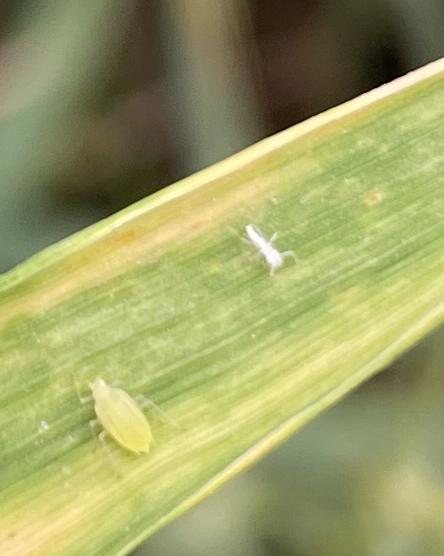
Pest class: cereal_grass_aphid